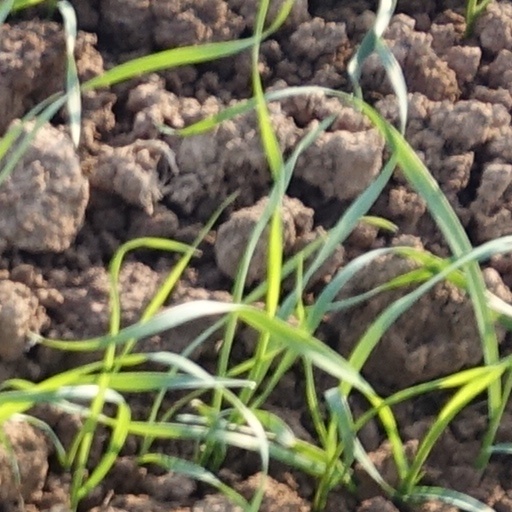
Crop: wheat